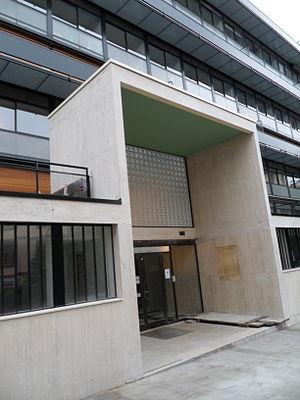
L'immeuble Clarté, aussi appelé maison de verre, est un immeuble réalisé par Le Corbusier et Pierre Jeanneret, entre 1930 et 1932, à Genève en Suisse. Le site est inscrit, avec 16 autres œuvres architecturales de Le Corbusier, sur la liste du patrimoine mondial de l'UNESCO en 2016.